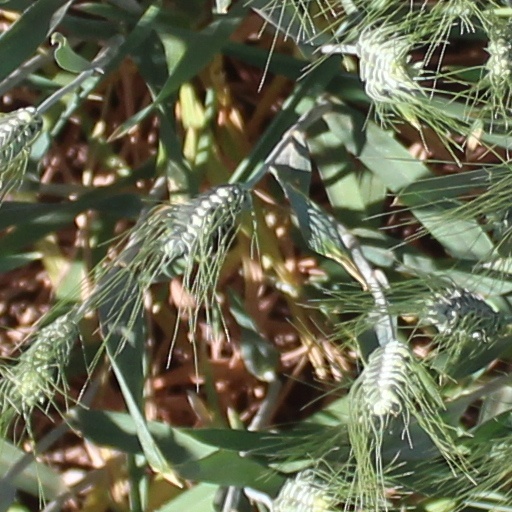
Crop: wheat